Washboard (musical instrument)

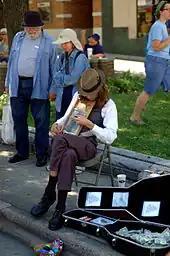
A busker in Madison, Wisconsin, playing a washboard

The washboard as a percussion instrument ultimately derives from the practice of hamboning as practiced in West Africa and brought to the new world by enslaved Africans. This led to the development of Jug bands which used jugs, spoons, and washboards to provide the rhythm. Jug bands became popular in the 1920s. Washboard Doc, Washboard Willie, and Washboard Sam were famous players.